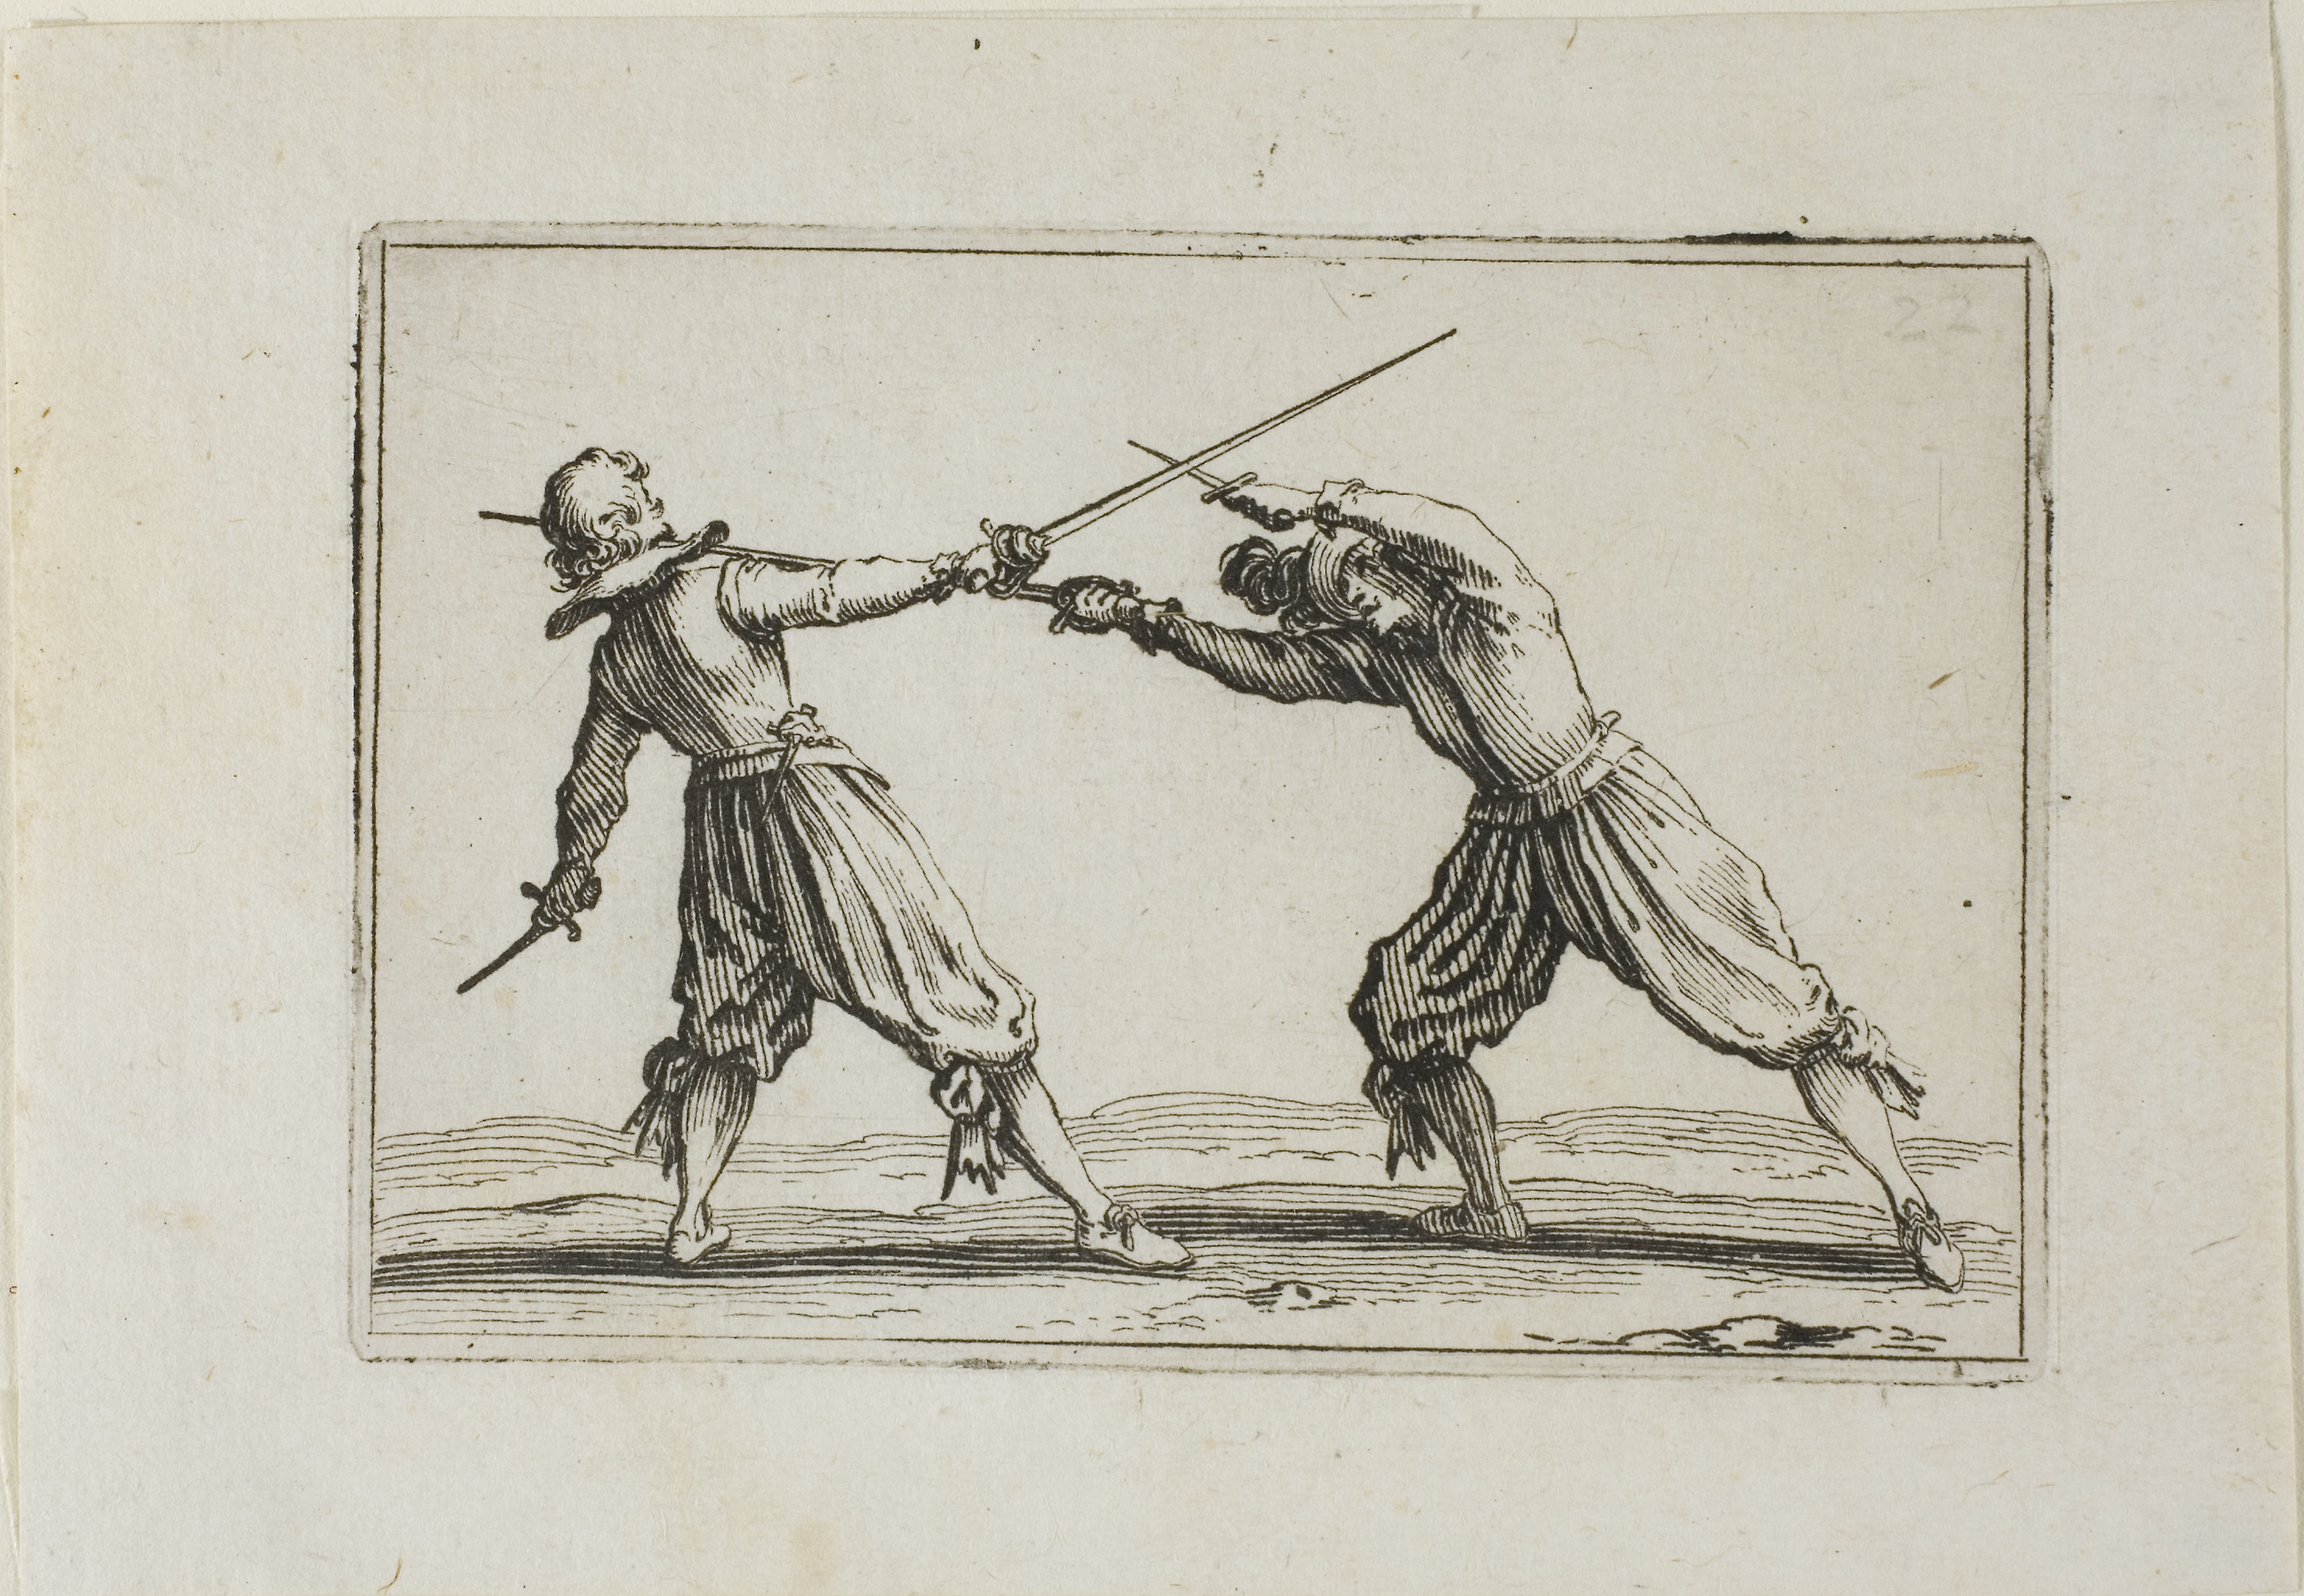
art, skeleton, history, figure drawing, drawing, horse like mammal, illustration, artwork